Transpression

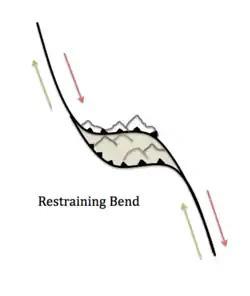
A contractional duplex that has developed at the bend/stepover along a strike-slip fault.

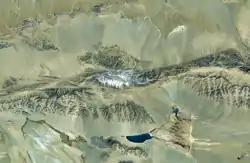
5830 m high Altun Shan mountains formed at a restraining bend on the sinistral Altyn Tagh fault

A fault bend, or fault stepover, forms when individual segments of the fault overlap and link together. The type of structures which form along the strike-slip fault depend on the sense of slip relative to the sense of stepping. When a sinistral fault steps to the right or a dextral fault steps to the left, a restraining bend is formed. Geologists may also refer to a restraining bend as a left bend. These are areas of positive relief (topographic uplift), crustal shortening, and exhumation of crystalline basement. As seen in deeply eroded outcrop exposures or from subsurface geophysical surveys, restraining bends commonly define positive flower structures. In plan view we see them form contractional strike-slip duplexes, subparallel reverse or oblique-slip contractional faults that are bounded by two strike-slip segments. Restraining bends are widespread on the Earth's surface, from sub-outcrop-scale examples to large scale mountain ranges. They have been theorized to occur on extraterrestrial bodies, like Jupiter's icy moon Europa and on Venus.